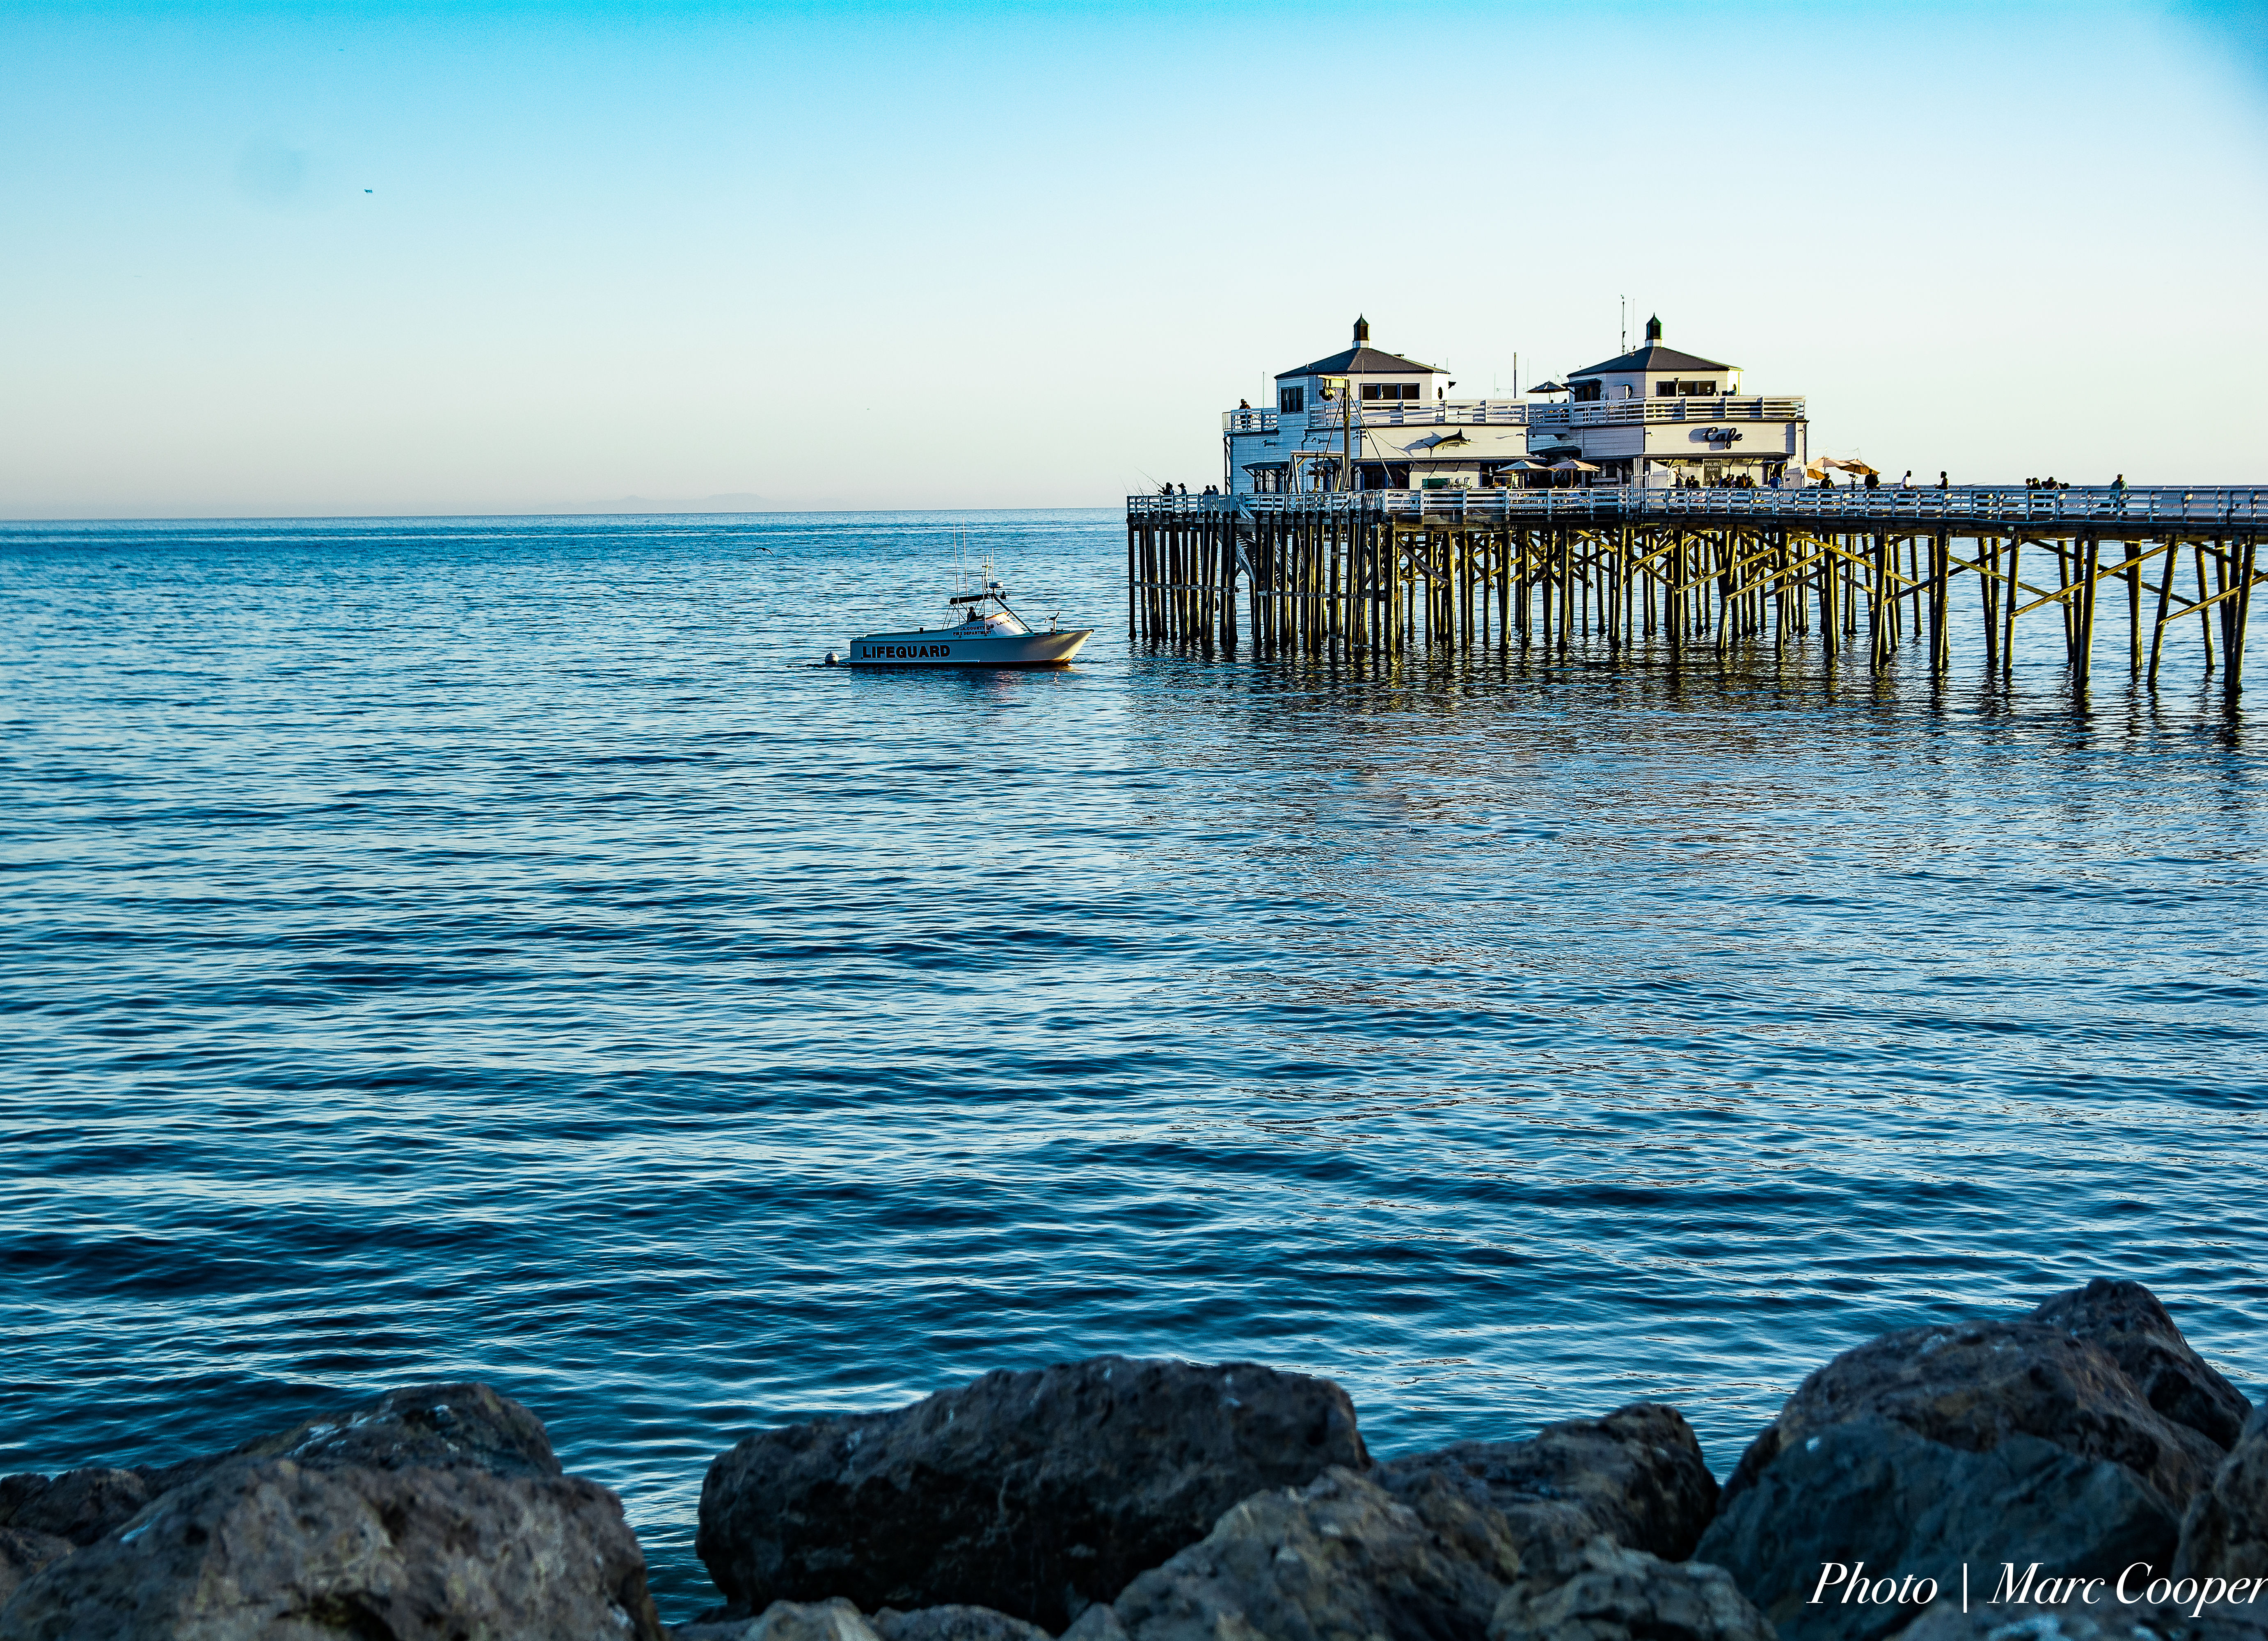
beach, sea, coast, water, rock, ocean, horizon, shore, wave, pier, dusk, cove, reflection, tower, bay, body of water, cool image, malibu, seagulls, malibupier, i, cape, islet